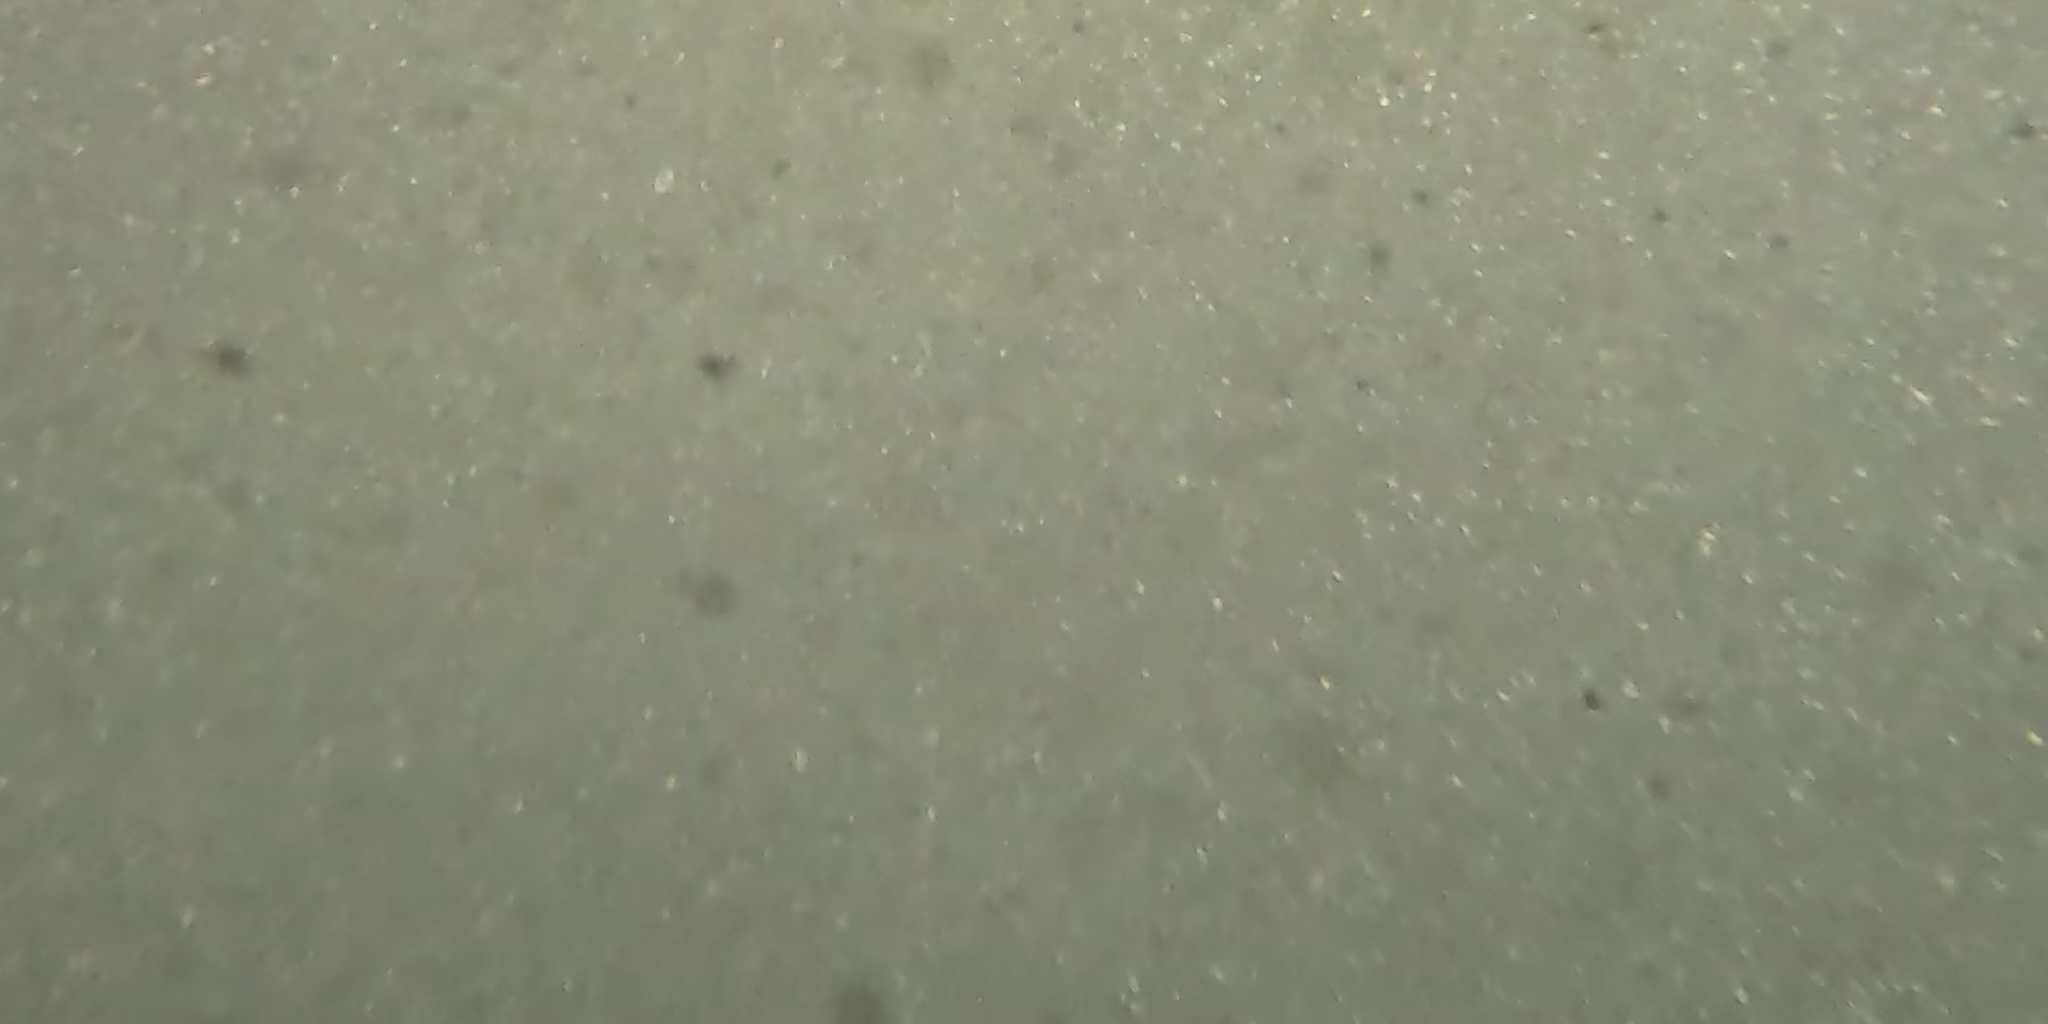
Seabed habitat: bad